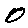
Label: 0